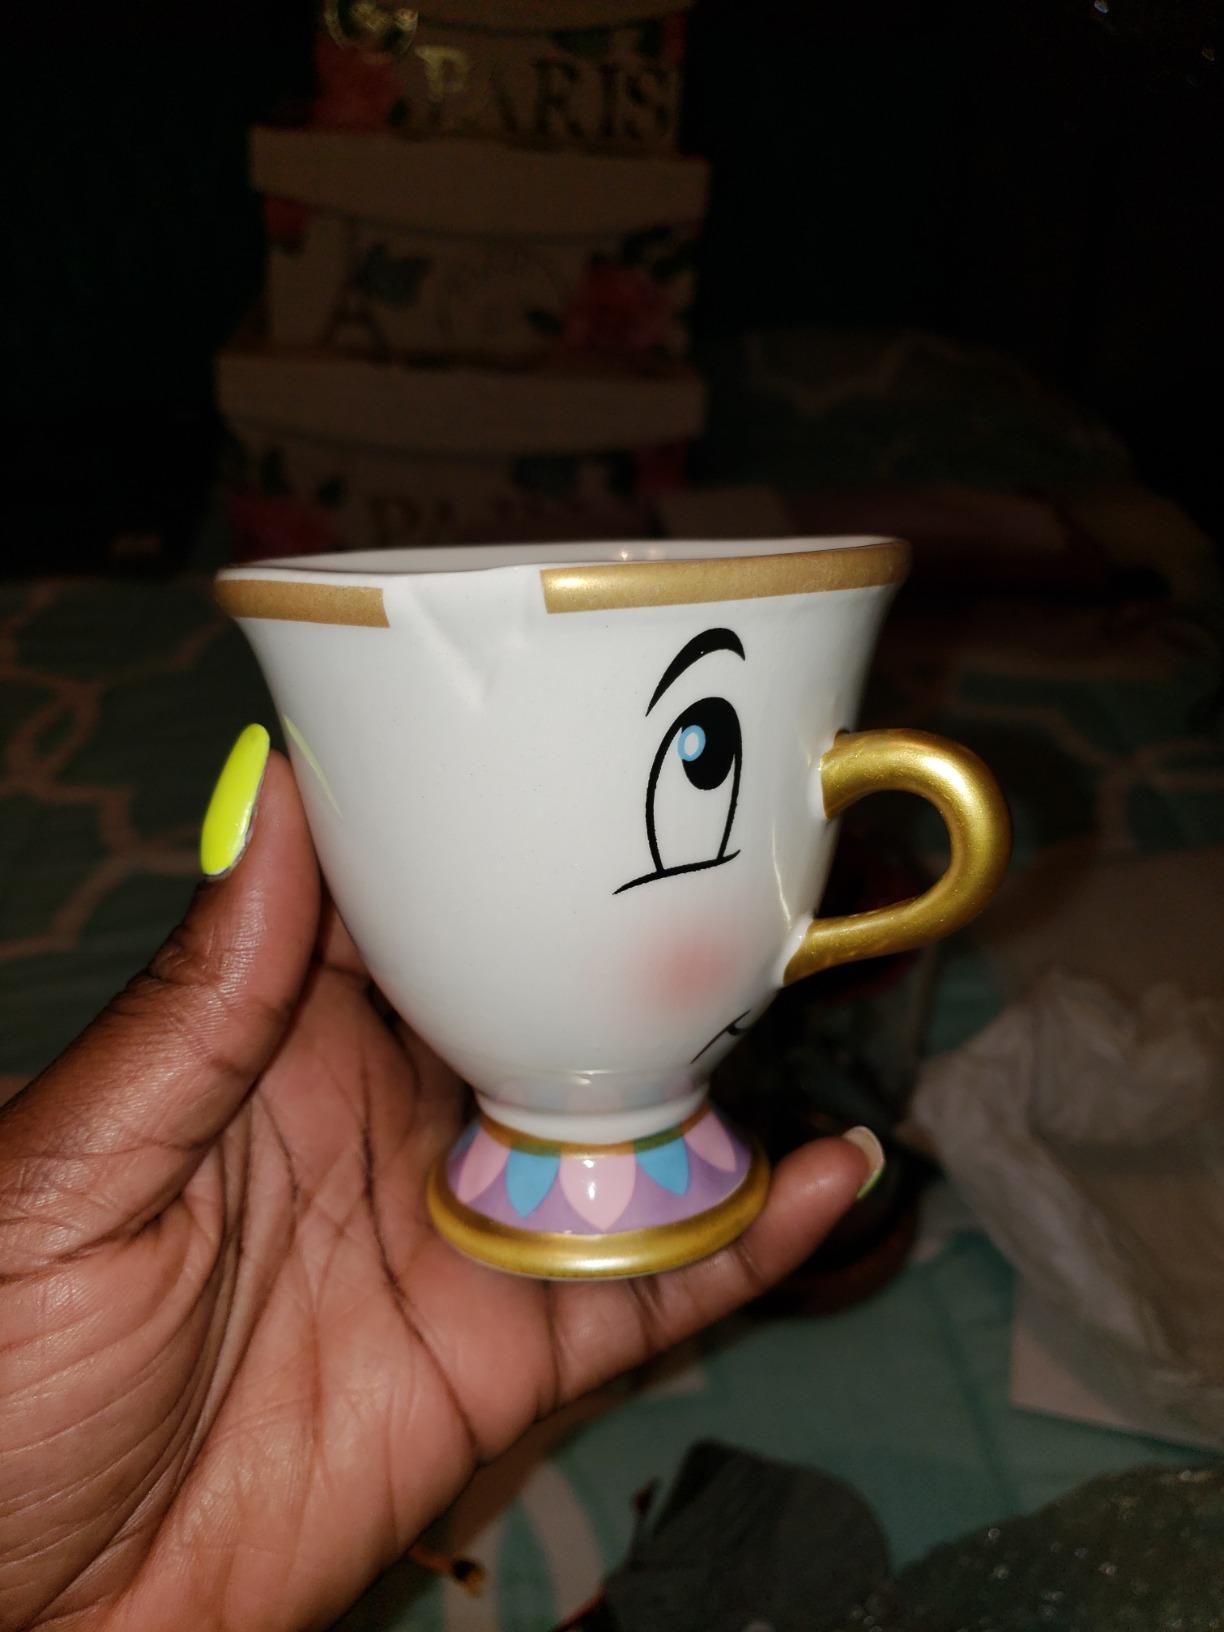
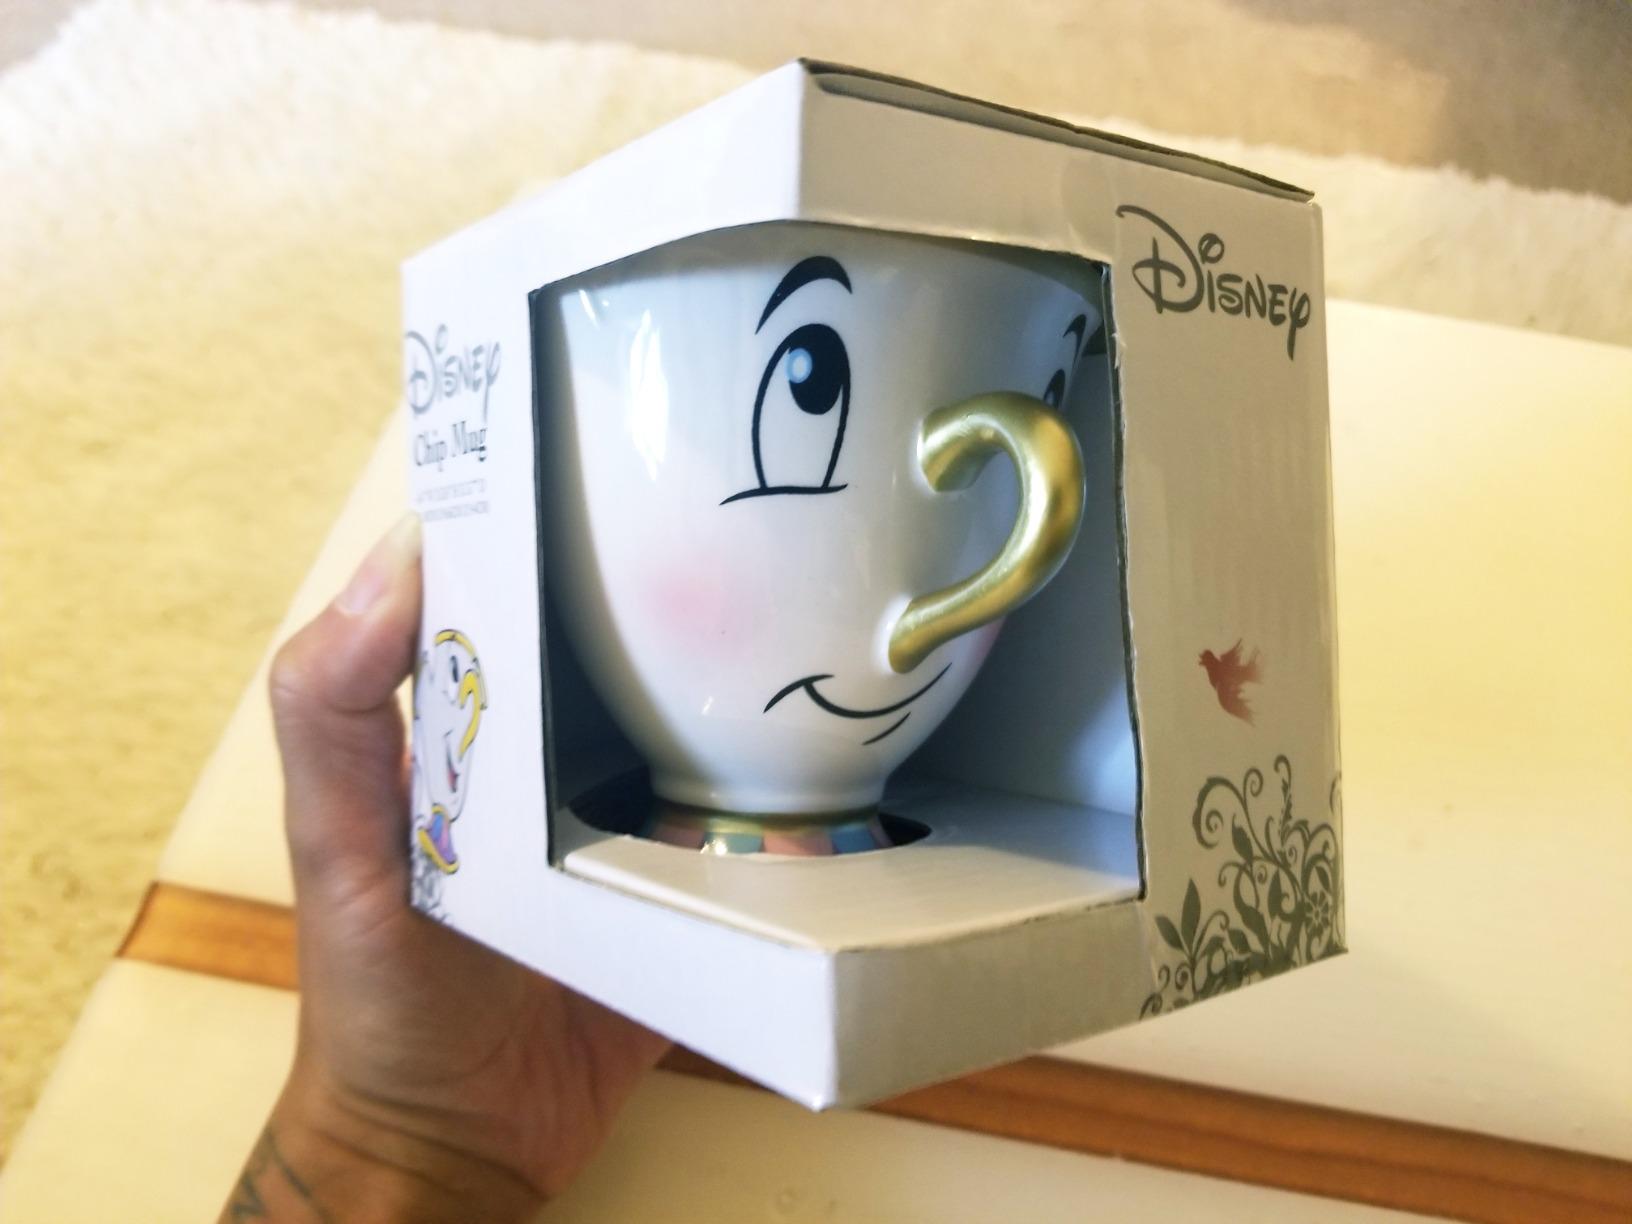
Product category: items_mug
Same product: yes